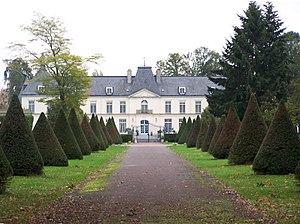
Cet article recense les monuments historiques du sud des Yvelines, en France.
La Verrière est une commune française située dans le département des Yvelines en région Île-de-France.